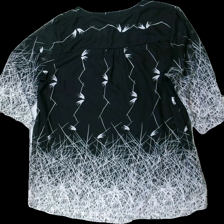
View: back
Type: Dress
Category: Ladies
Brand: Not in the list
Brand text on label: world fashion
Colors: Black, White
Material: 100% polyester
Pattern: Other
Cut: Regular
Size: XXL
Season: All
Stains: Major
Holes: Major
Damage: hål armhåla
Damage location: middle left
Damage 2: hål sidan
Damage 2 location: bottom right
Damage 3: fläck
Damage 3 location: bottom right
Price range: <50
Recommended usage: Export
Description: klänning med flera hål över hela och fläck fram, lösa trådar